Zhuliao station

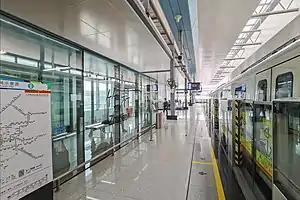
Platform 1

Zhuliao station, is an elevated station of Line 14 of the Guangzhou Metro. It started operations on 28 December 2018. This will be a stop on the under construction Guangzhou–Foshan circular intercity railway.